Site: brandenburg
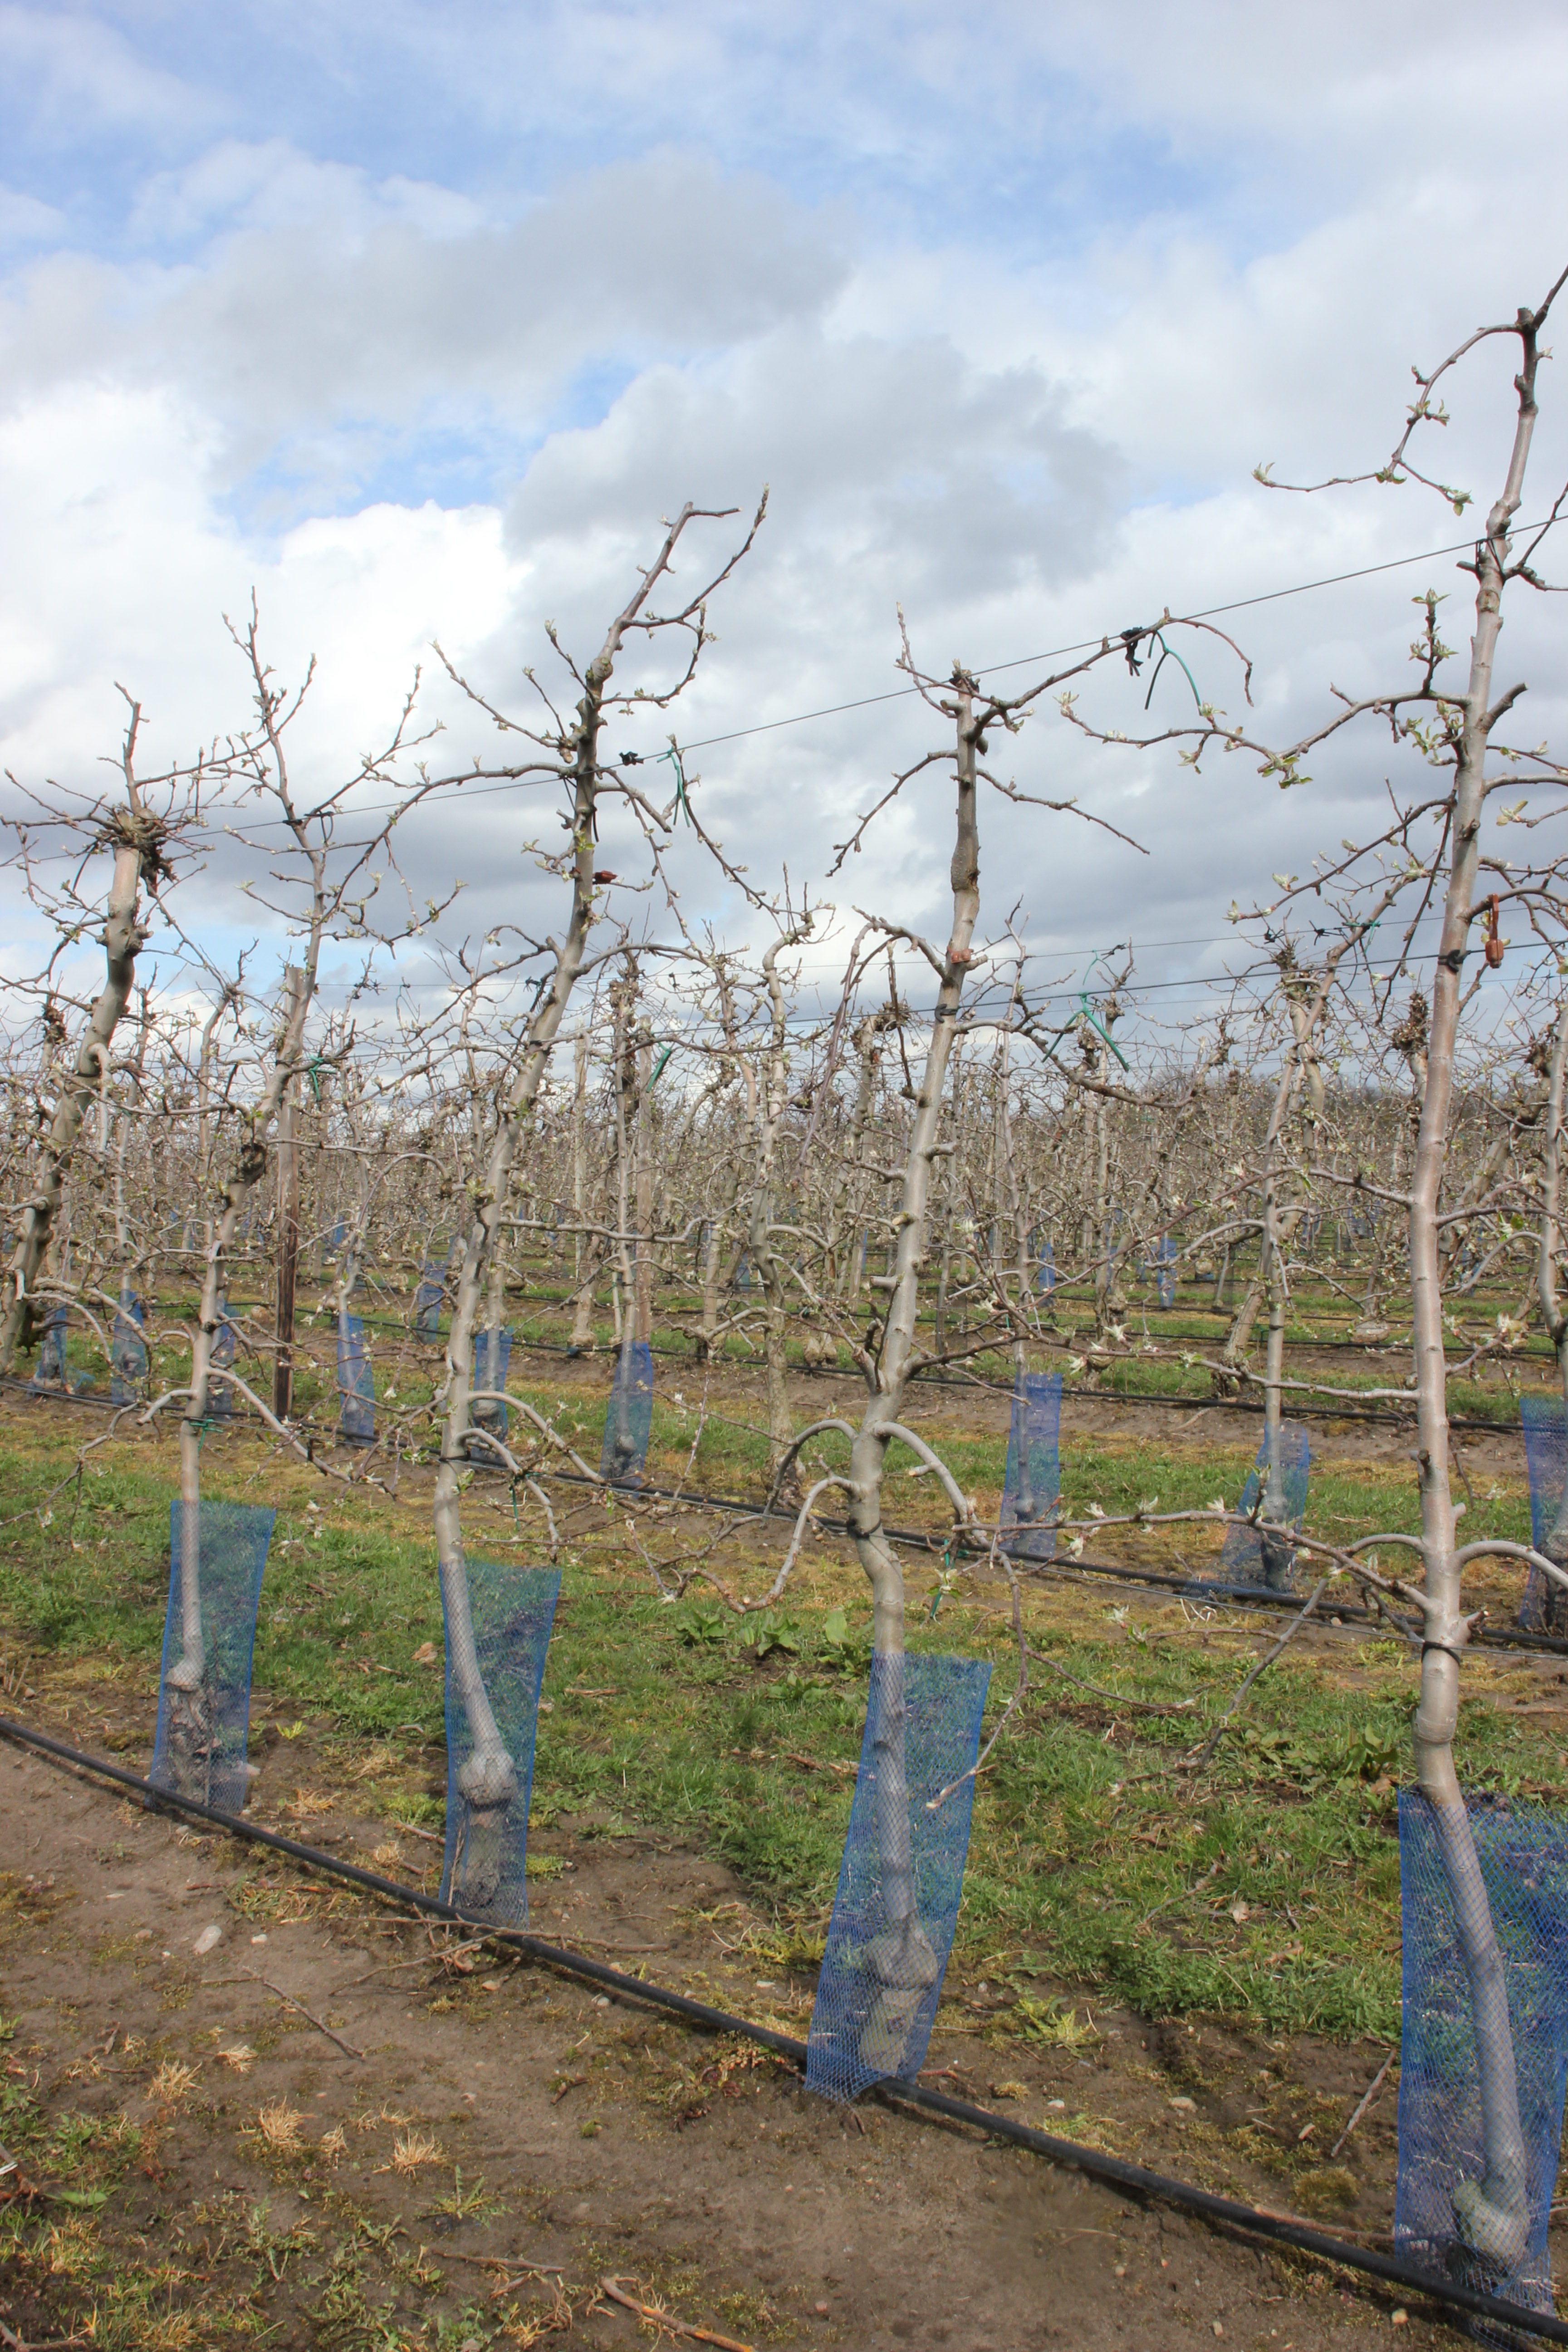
Growth stage (BBCH 55): Inflorescence emergence